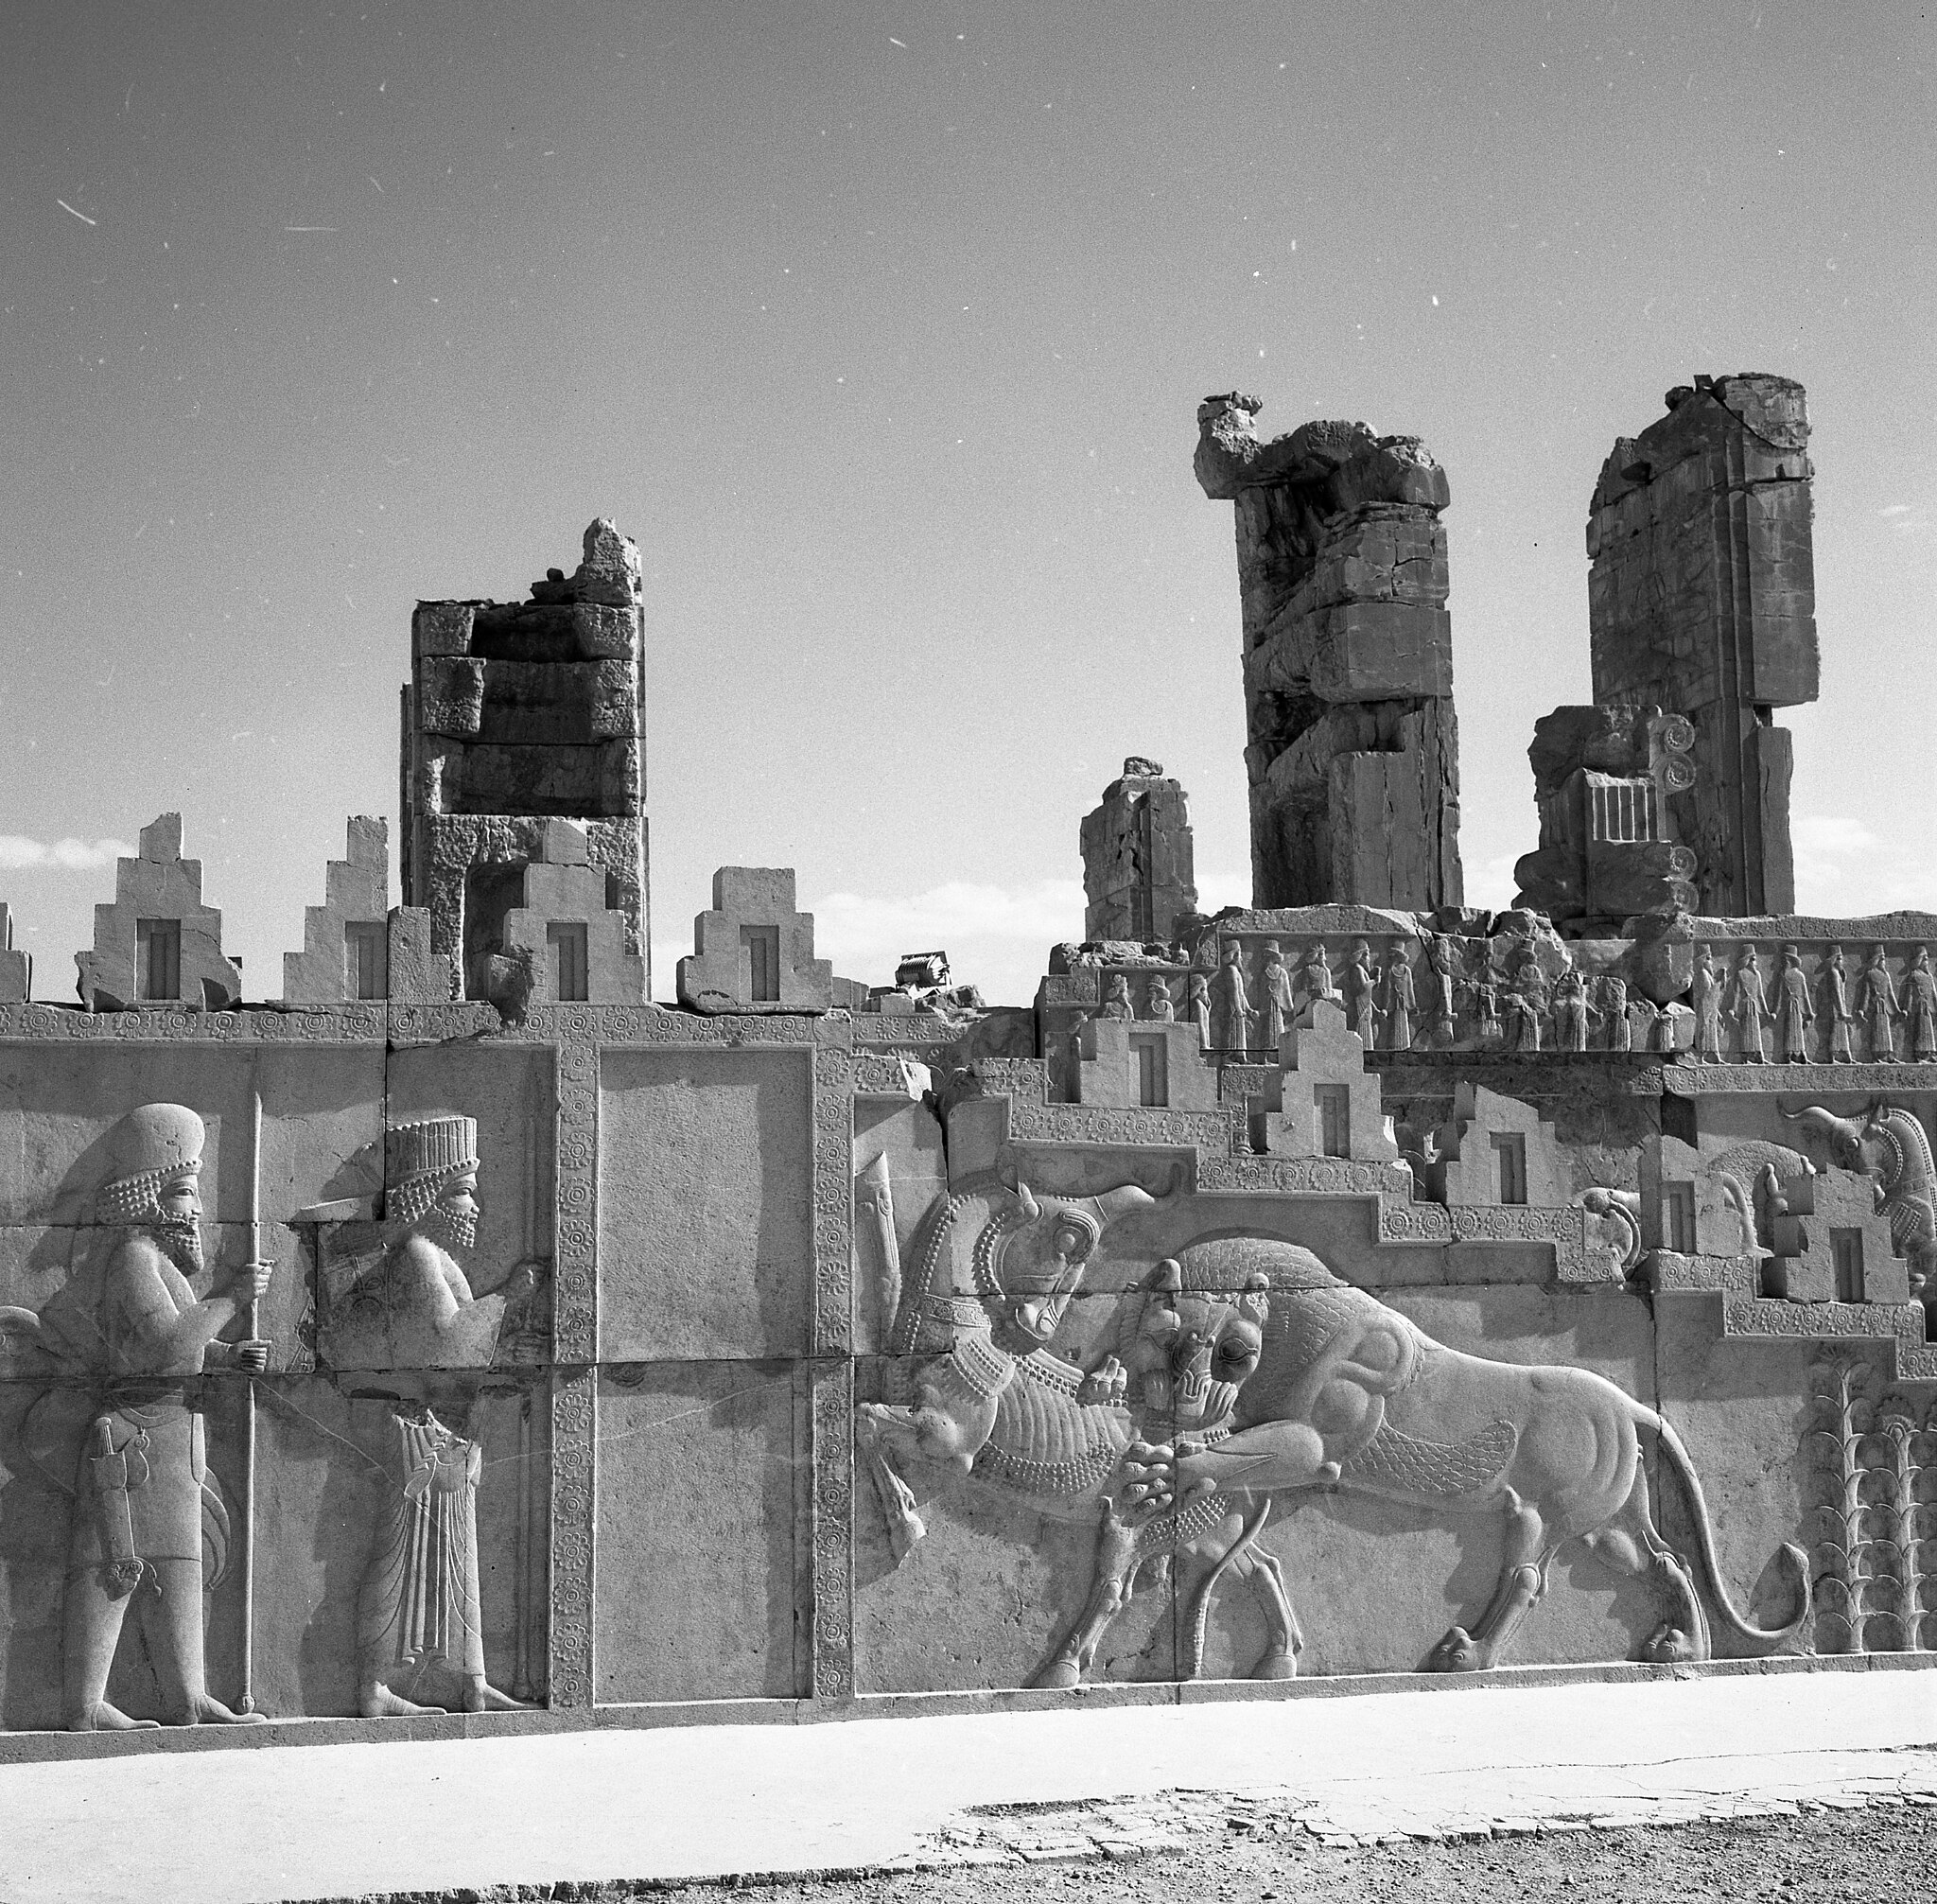
Title: חורבות פרספוליס
Description: Persepolis (Iran) Antiquities
Date: 1968
Categories: Meitar Collection, Items with VRTS permission confirmed, Information field template with formatting, Pages with complex technique templates, Files from the National Library of Israel, 1968 in Persepolis, Lion attacking a bull, Persepolis, Photographs by Benno Rothenberg, Northern staircase of Tripylon